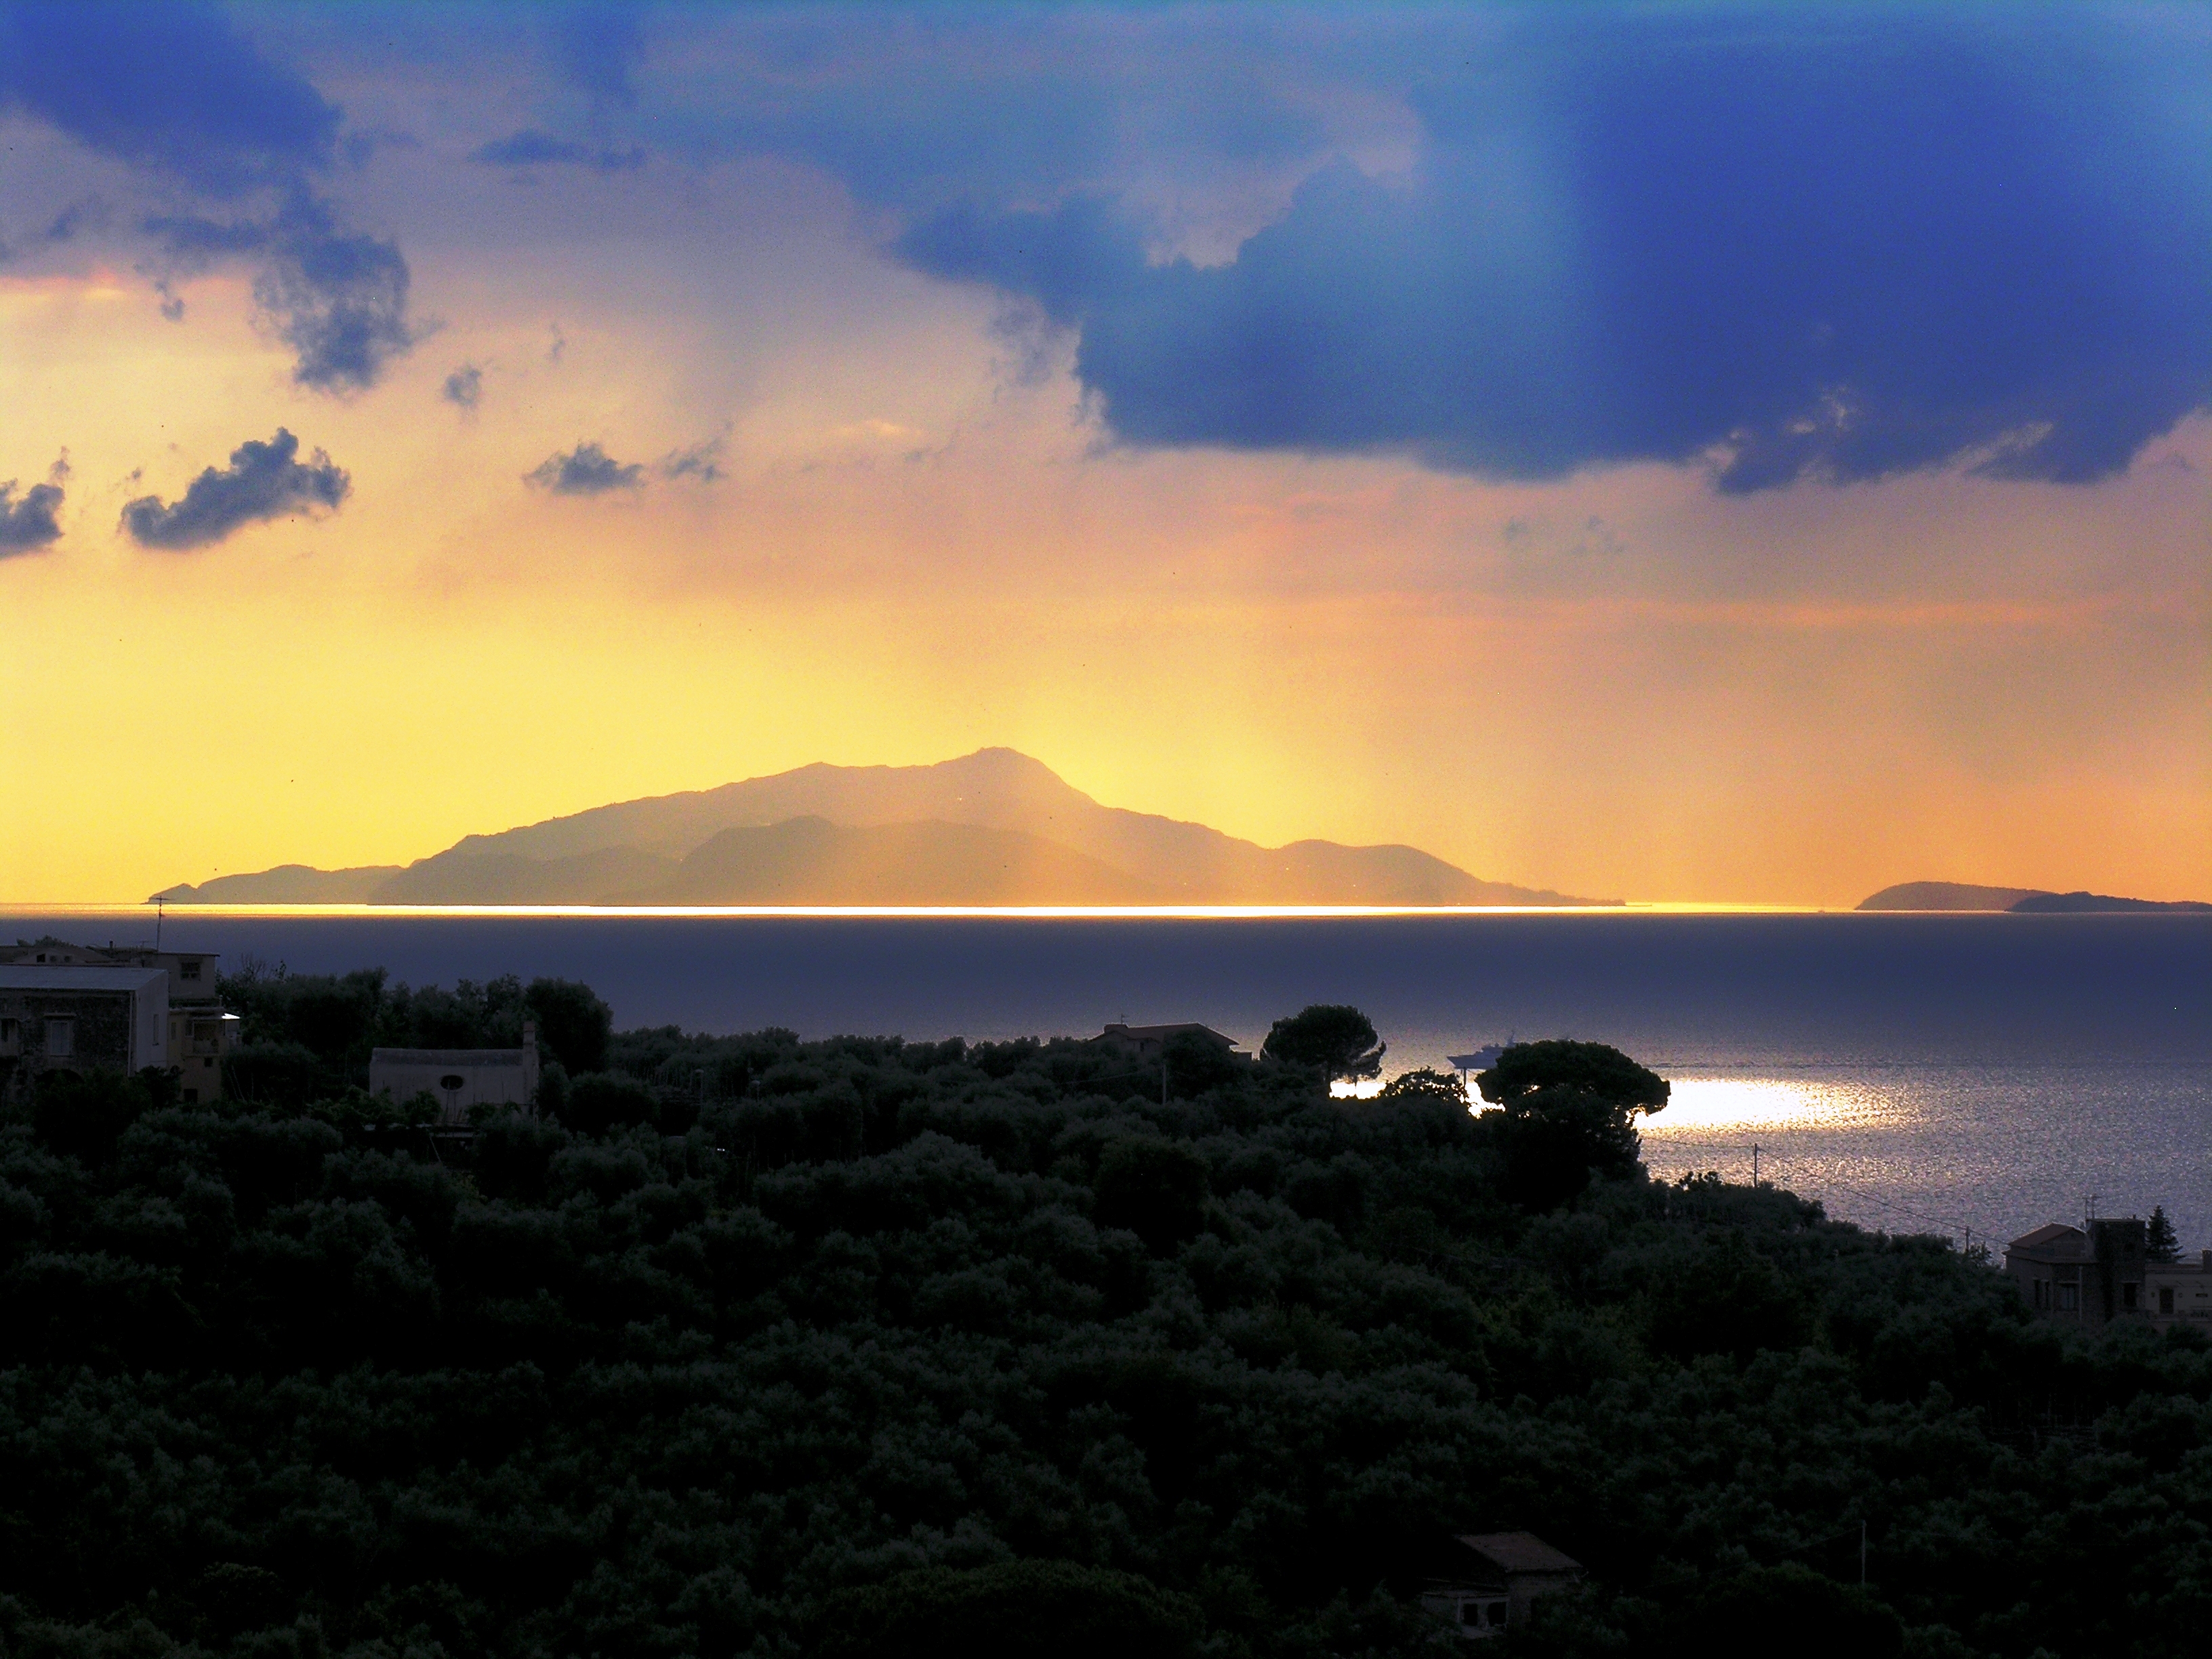
italy, sunset, sky, horizon, dawn, cloud, sea, afterglow, morning, atmosphere, sunrise, evening, phenomenon, dusk, sunlight, calm, landscape, loch, tree, hill, ocean, computer wallpaper, meteorological phenomenon, mountain, cape